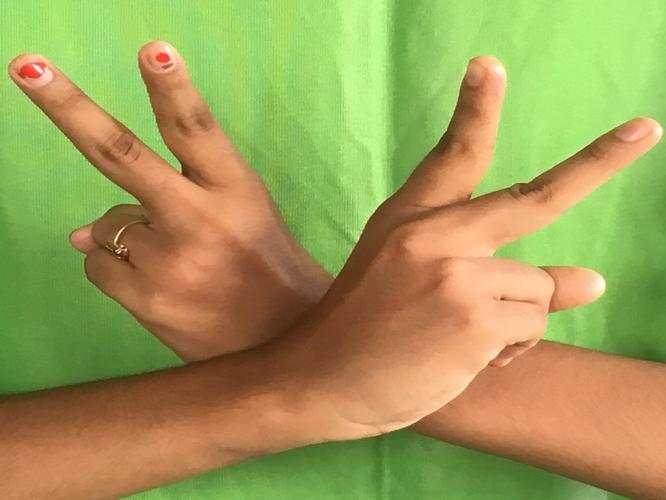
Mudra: Kartariswastika
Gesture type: double_hand